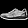
Label: Sneaker